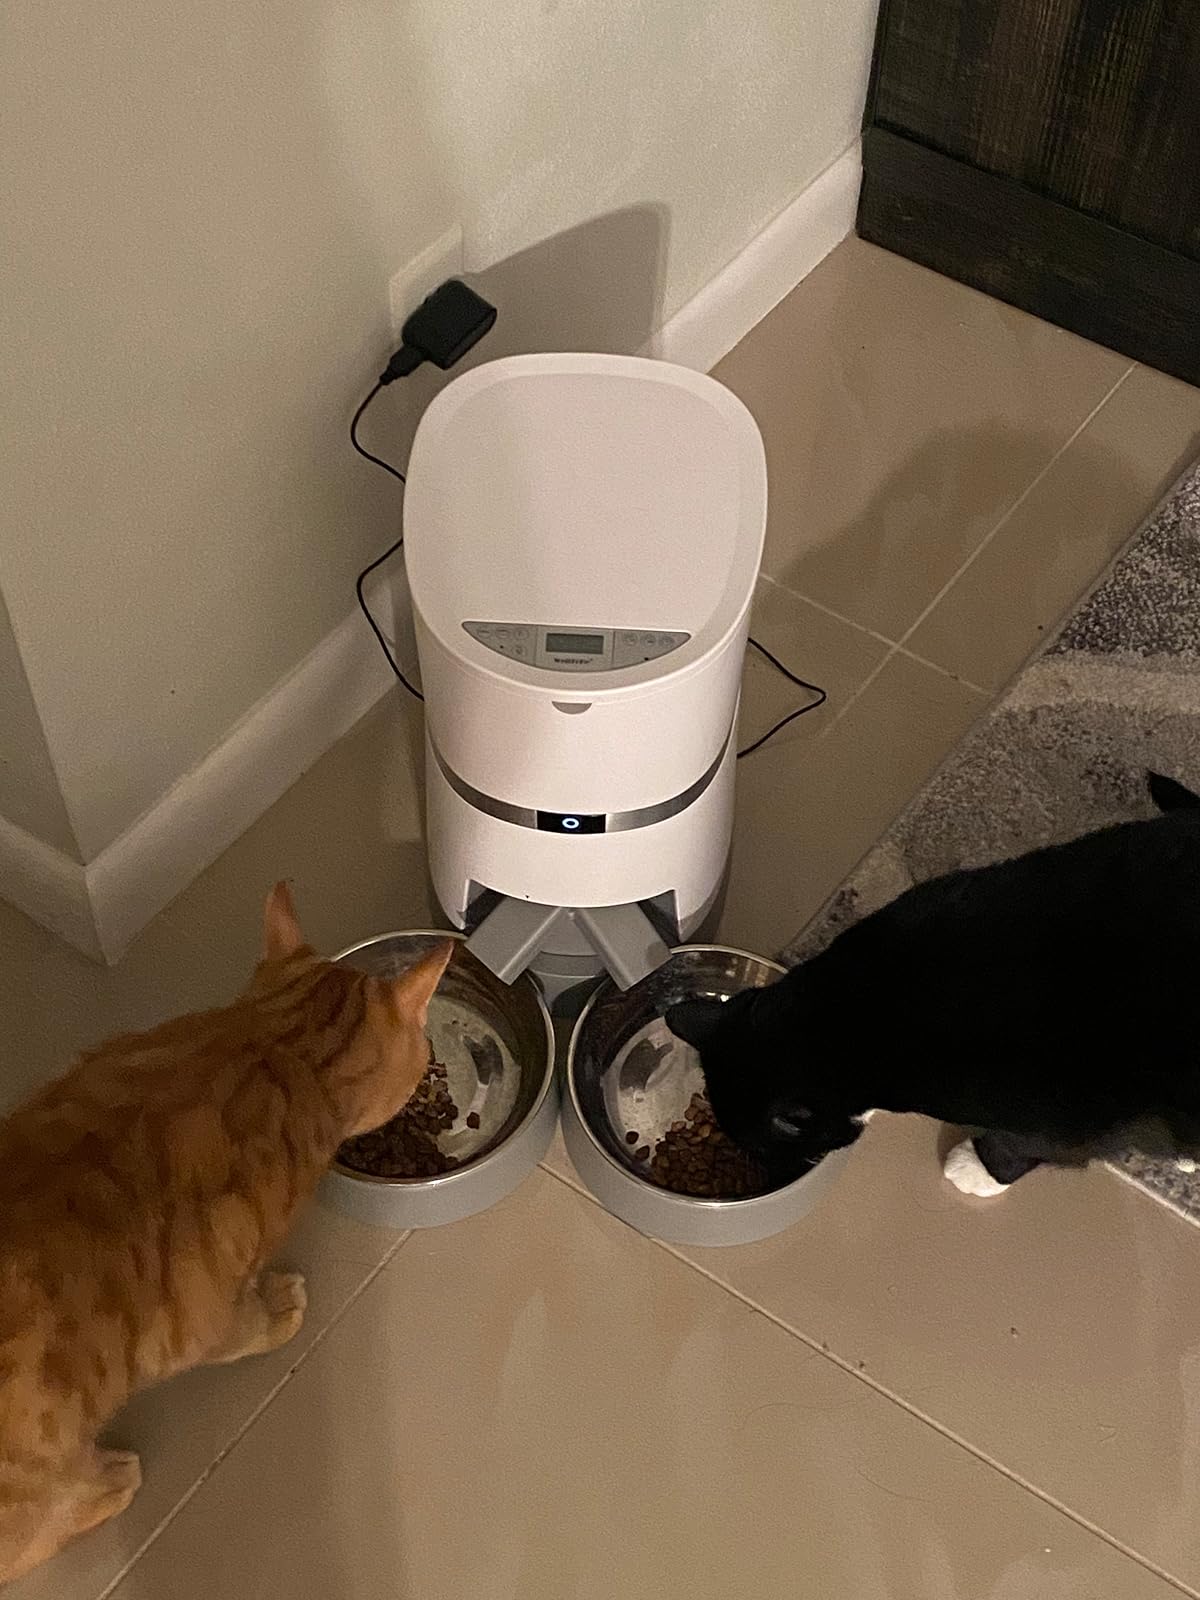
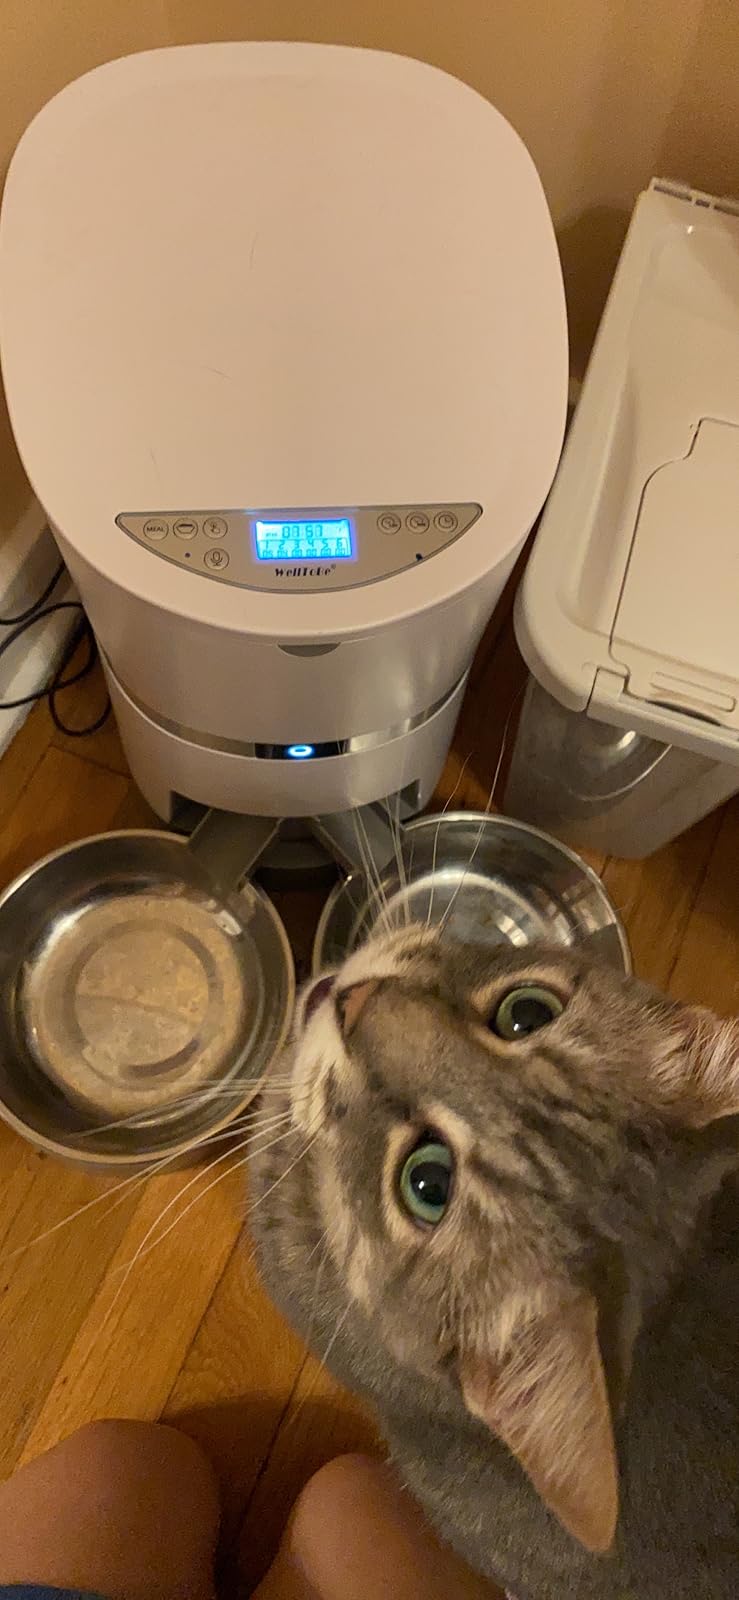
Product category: items_feeder
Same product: yes